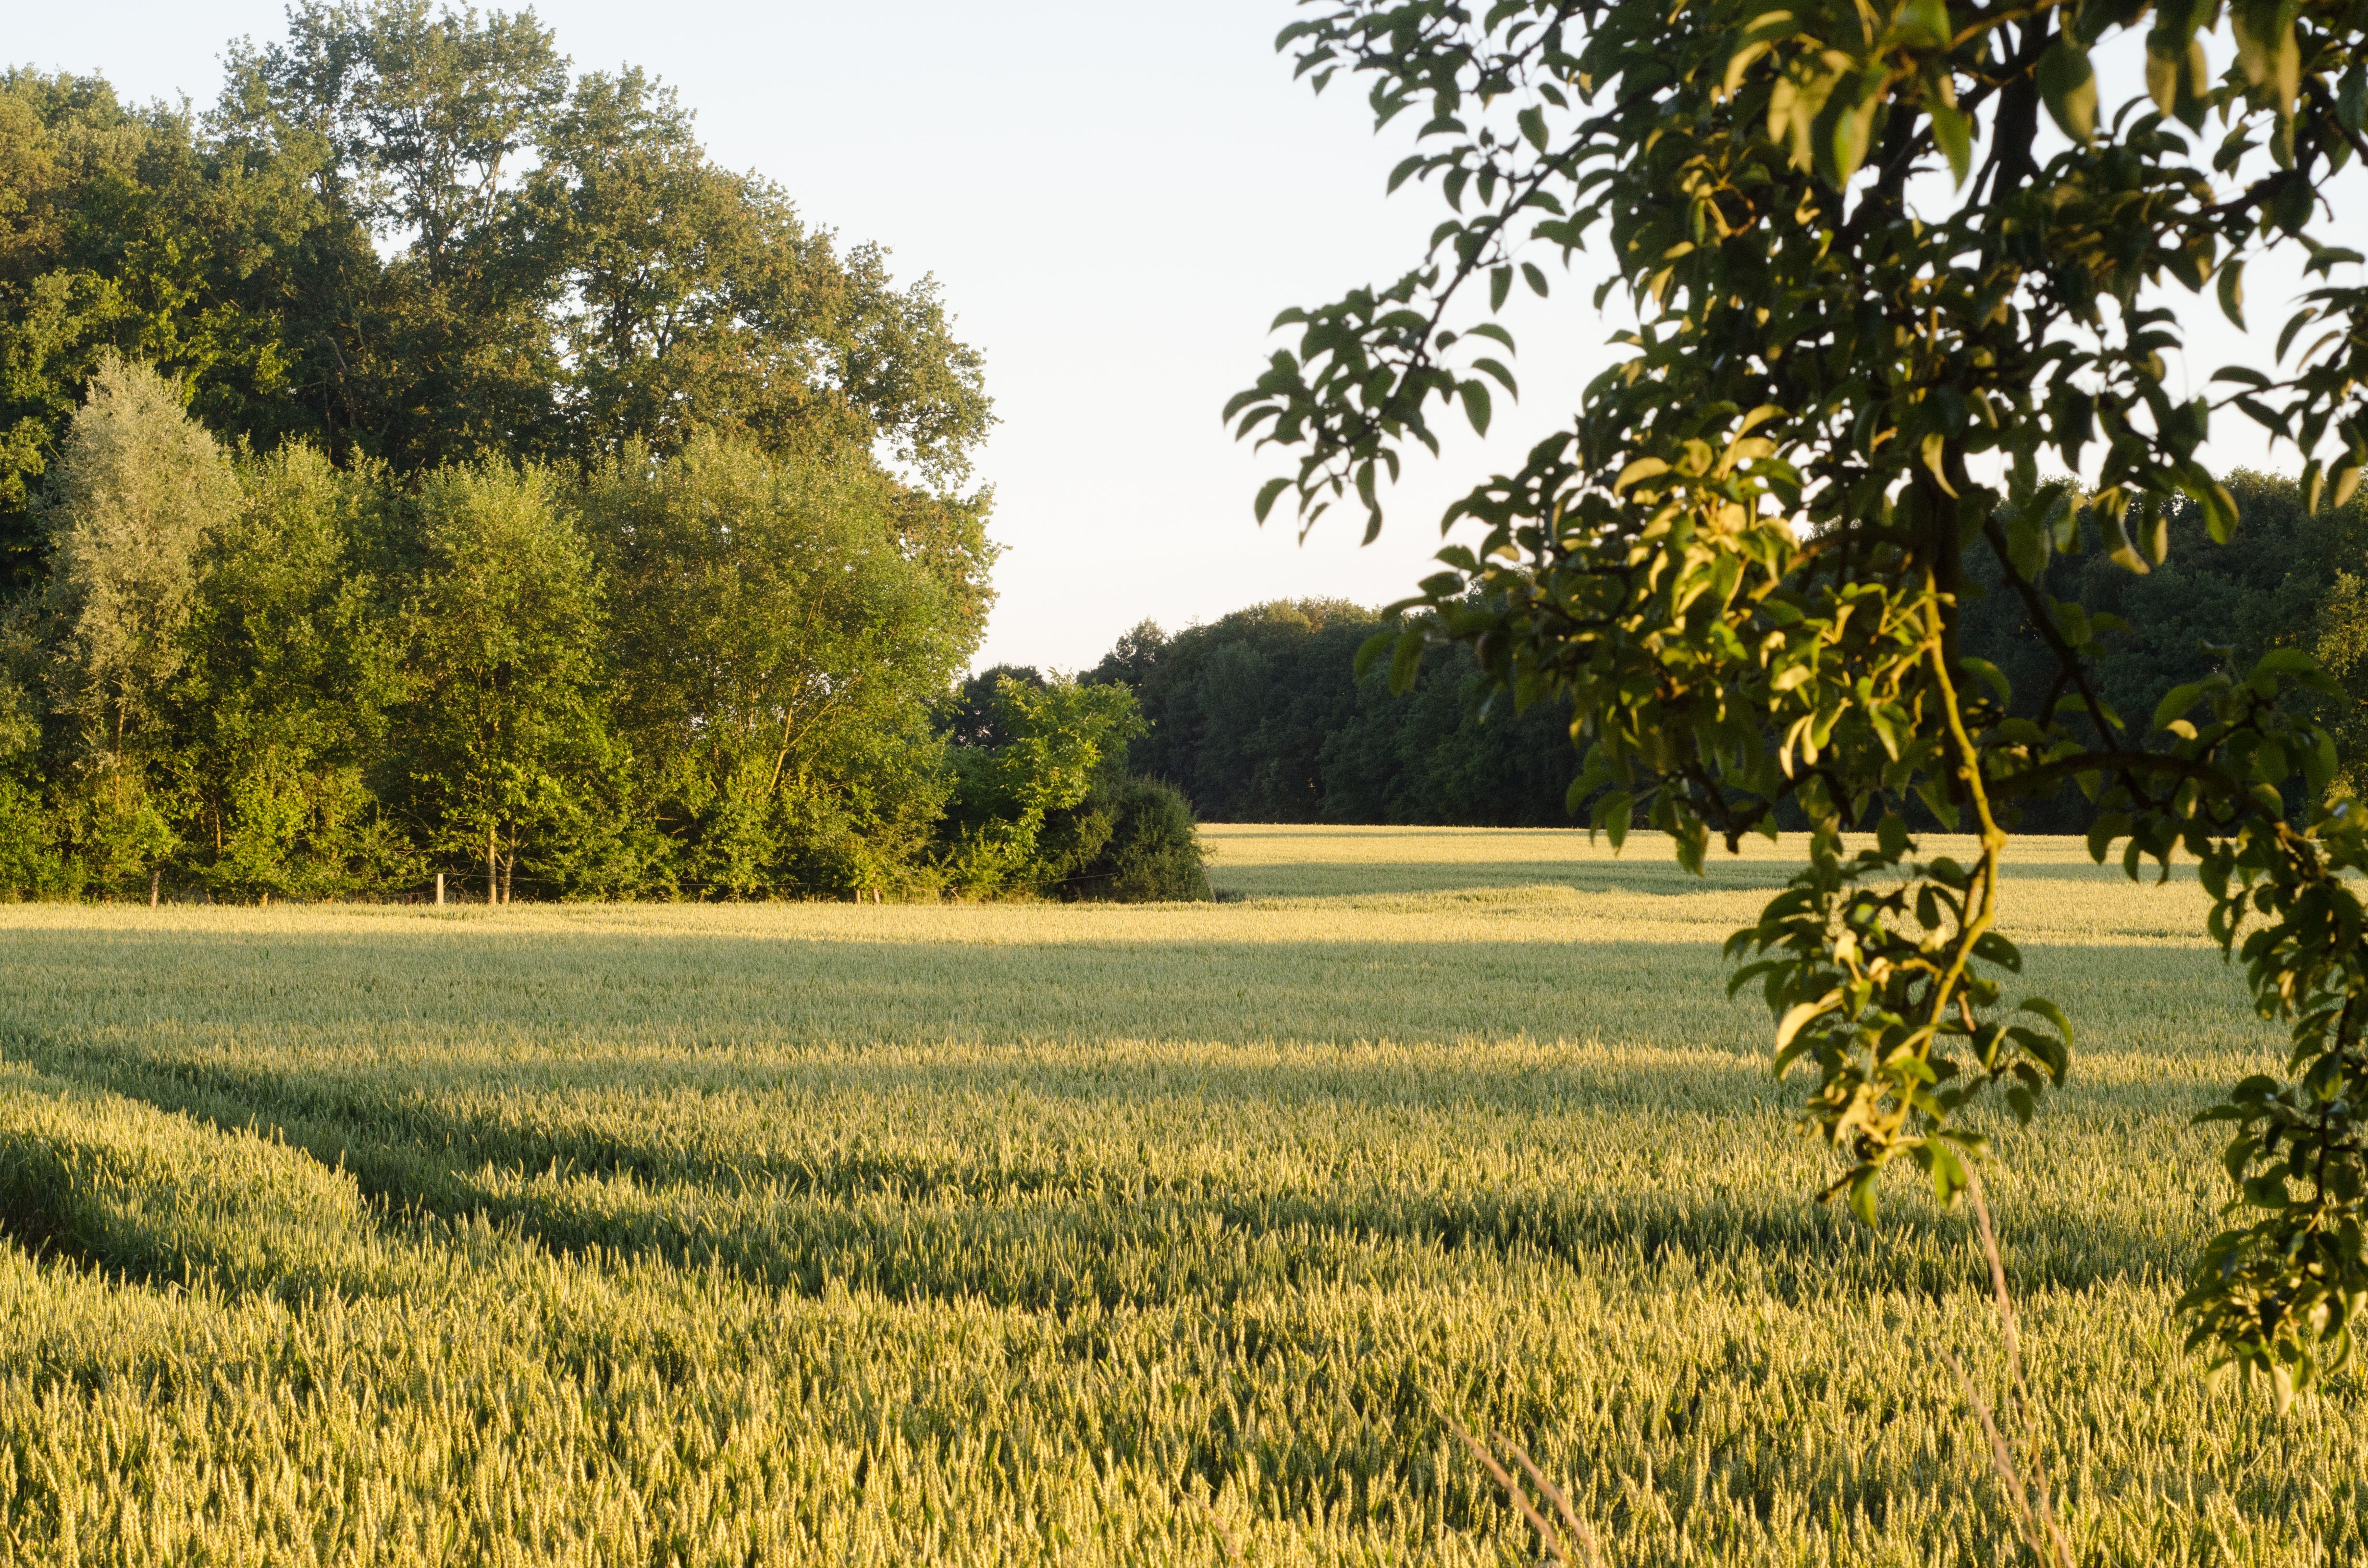
landscape, tree, nature, forest, grass, plant, field, farm, lawn, meadow, prairie, flower, food, green, produce, crop, pasture, agriculture, savanna, plain, grassland, plantation, habitat, autumn forest, ecosystem, rural area, flowering plant, natural environment, grass family, land plant